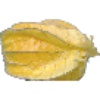
Label: physalis_with_husk